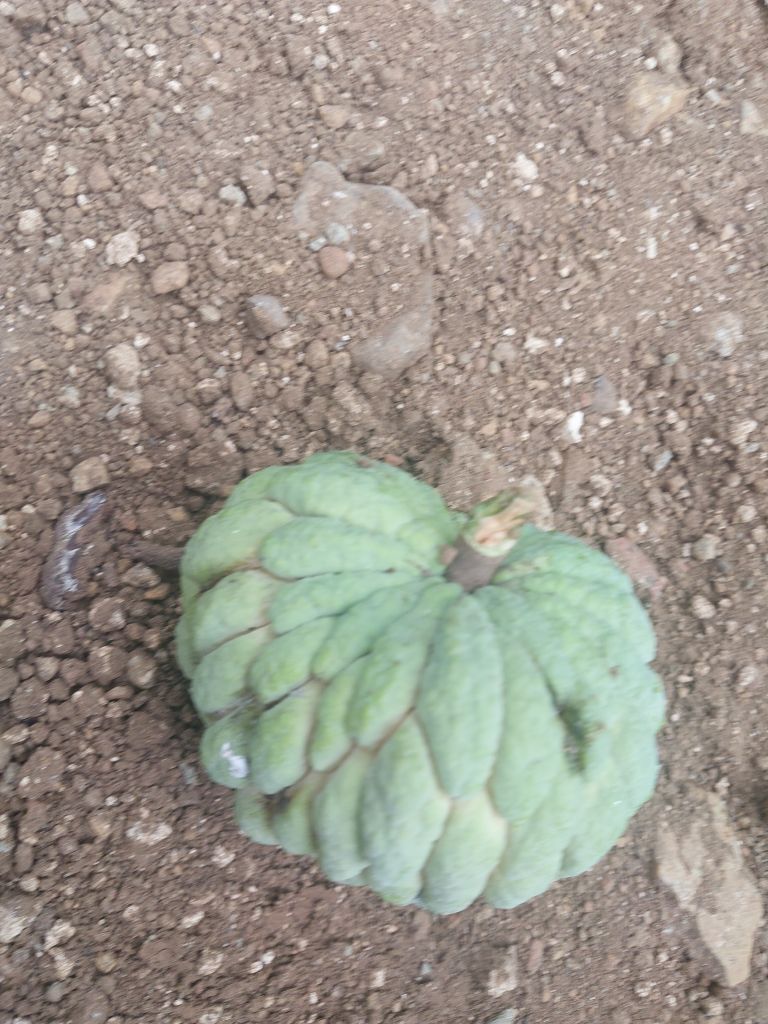
Disease label: Athracnose